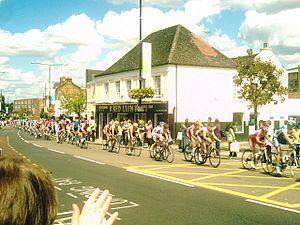
La 1ʳᵉ étape du Tour de France 2007 s'est déroulée le 8 juillet. Le parcours de 203 kilomètres relia Londres à Canterbury. C'est la première fois que le Tour emprunte les routes du Kent après avoir plutôt exploré la côte sud entre Plymouth et Douvres via Portsmouth et Brighton au cours de ses passages précédents dans l'île en 1974 et 1994.